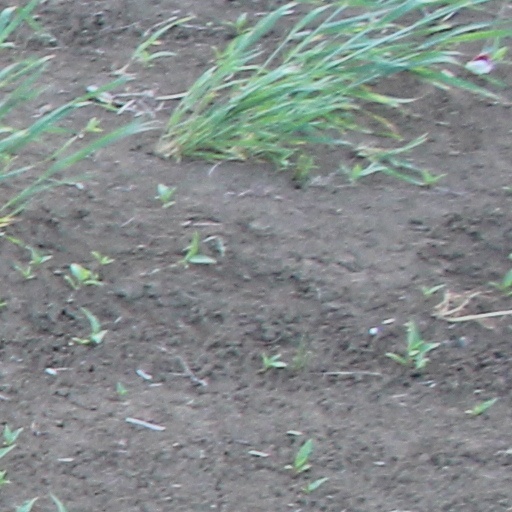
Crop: wheat